The Fighter

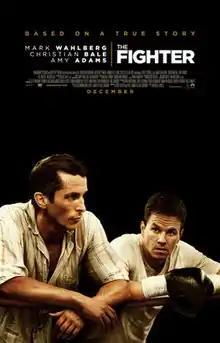
Theatrical release poster

The Fighter is a 2010 American biographical sports drama film directed by David O. Russell, and stars Mark Wahlberg (who also produced), Christian Bale, Amy Adams, and Melissa Leo. The film centers on the lives of professional boxer Micky Ward (Wahlberg) and his older half-brother and former boxer Dicky Eklund (Bale). The film was inspired by the 1995 documentary featuring the Eklund-Ward family titled "".